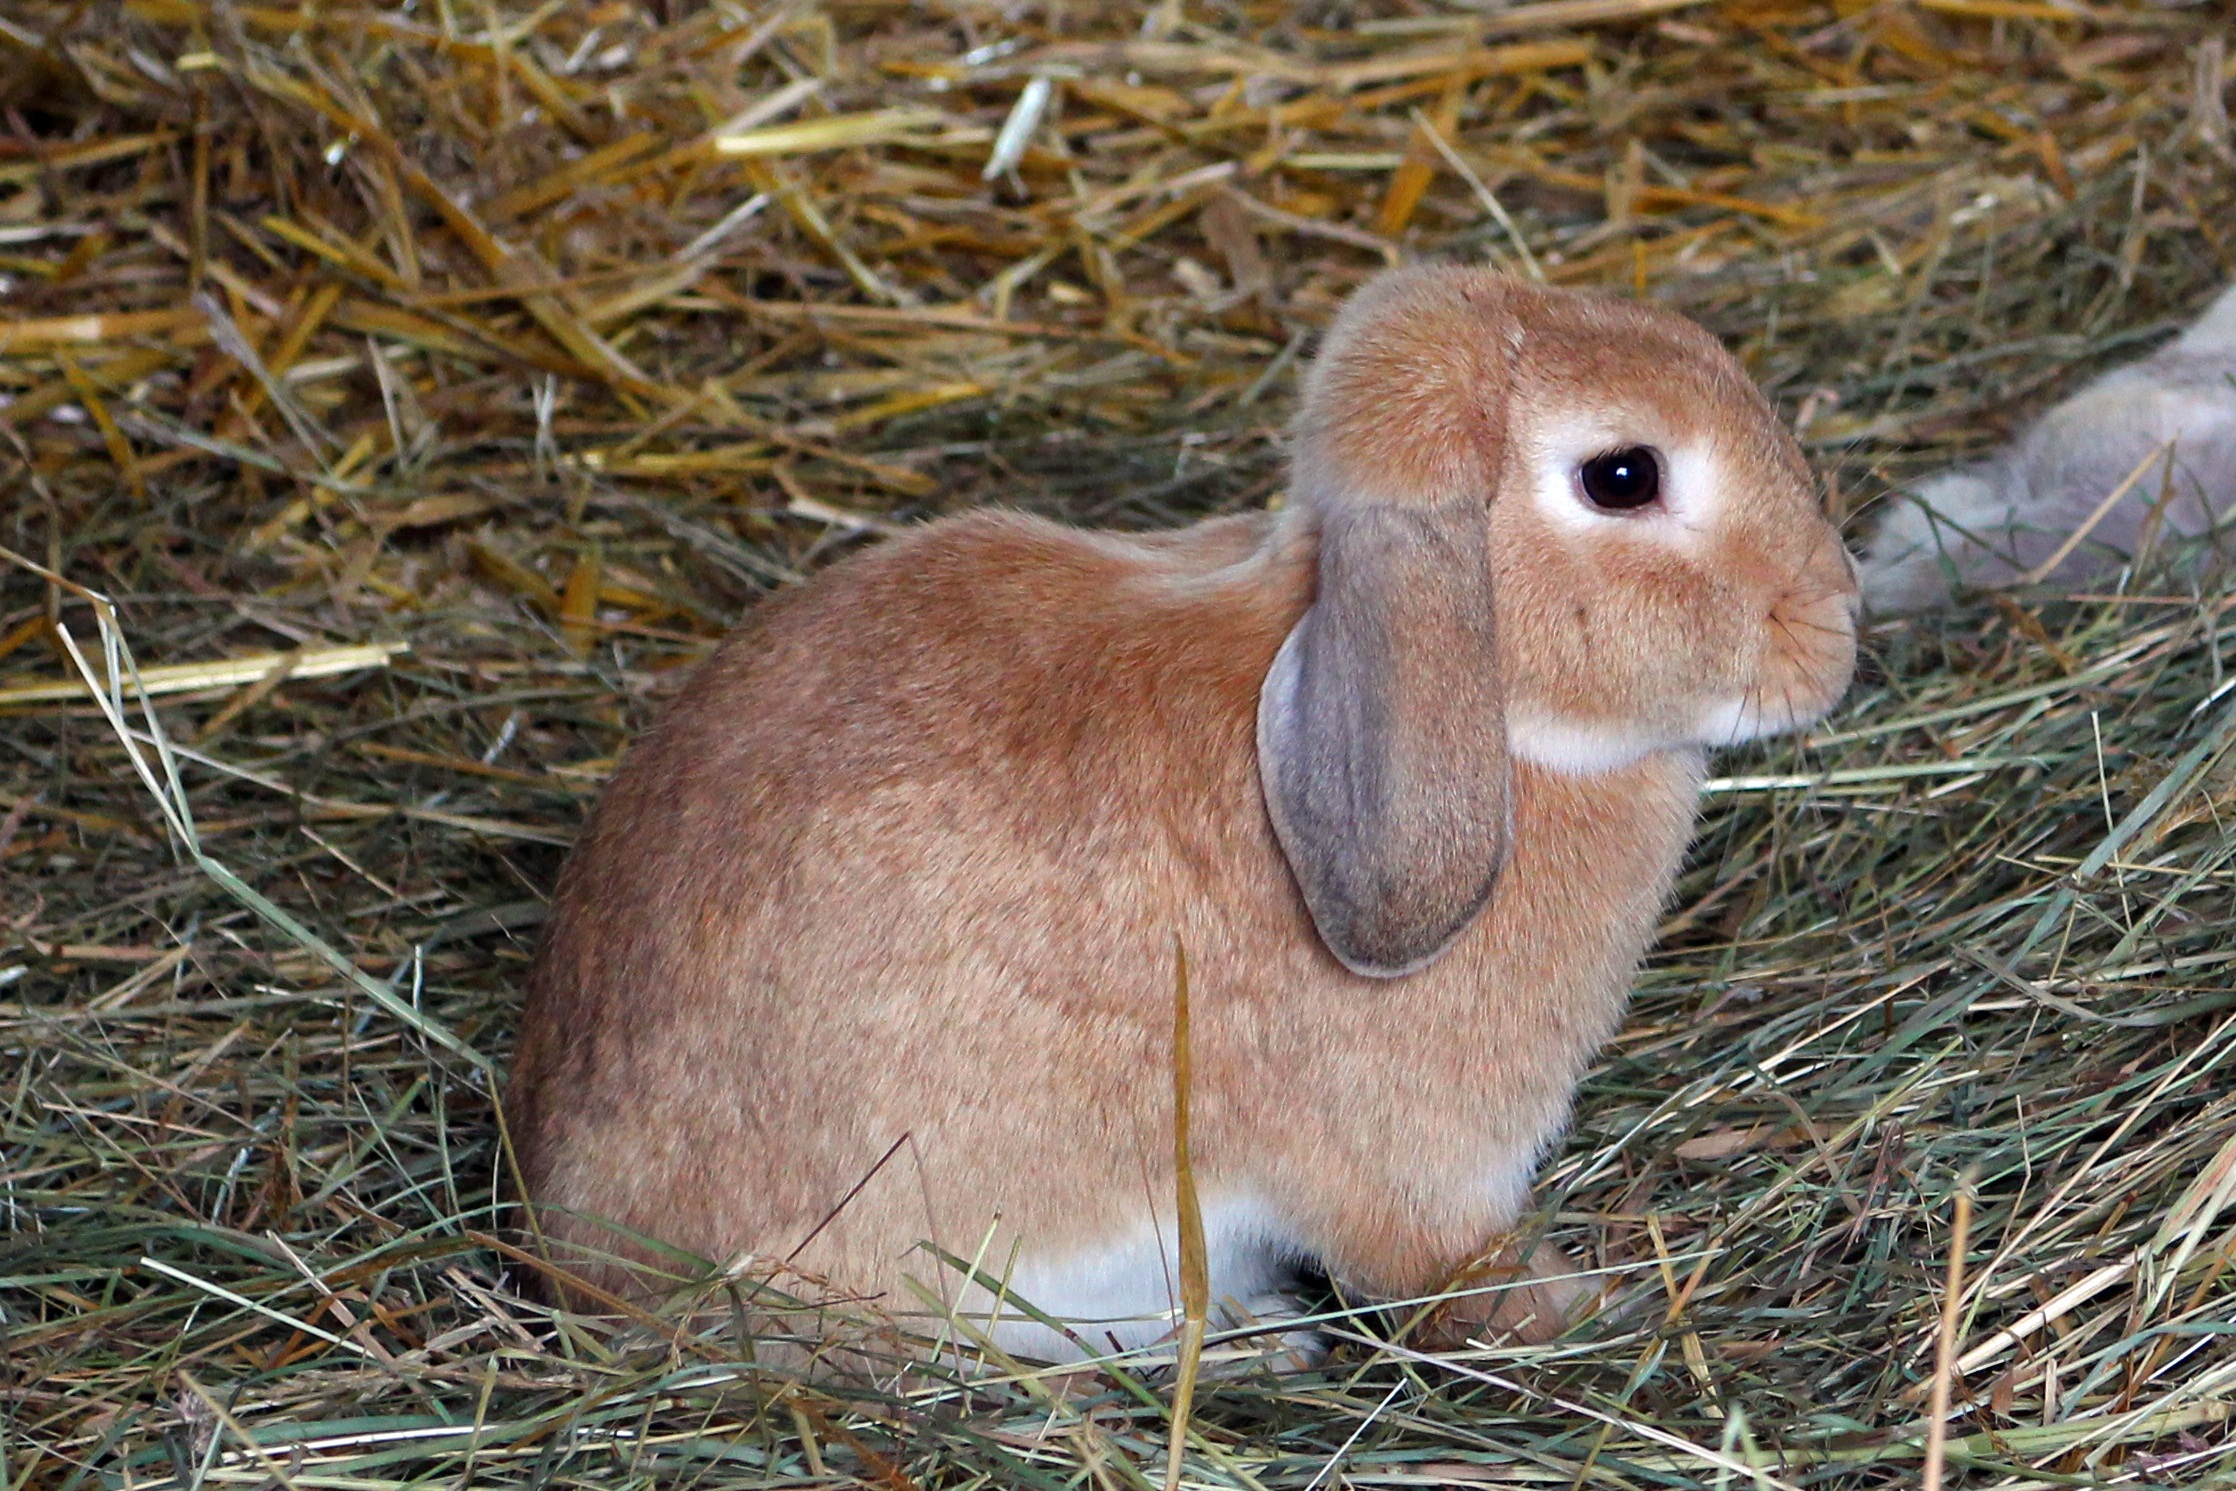
grass, hay, prairie, animal, wildlife, pet, mammal, fauna, rabbit, hare, whiskers, vertebrate, domestic rabbit, rabits and hares